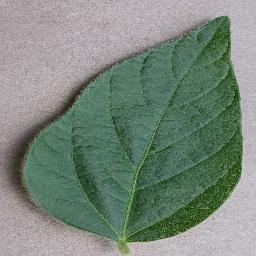
Label: Soybean___healthy